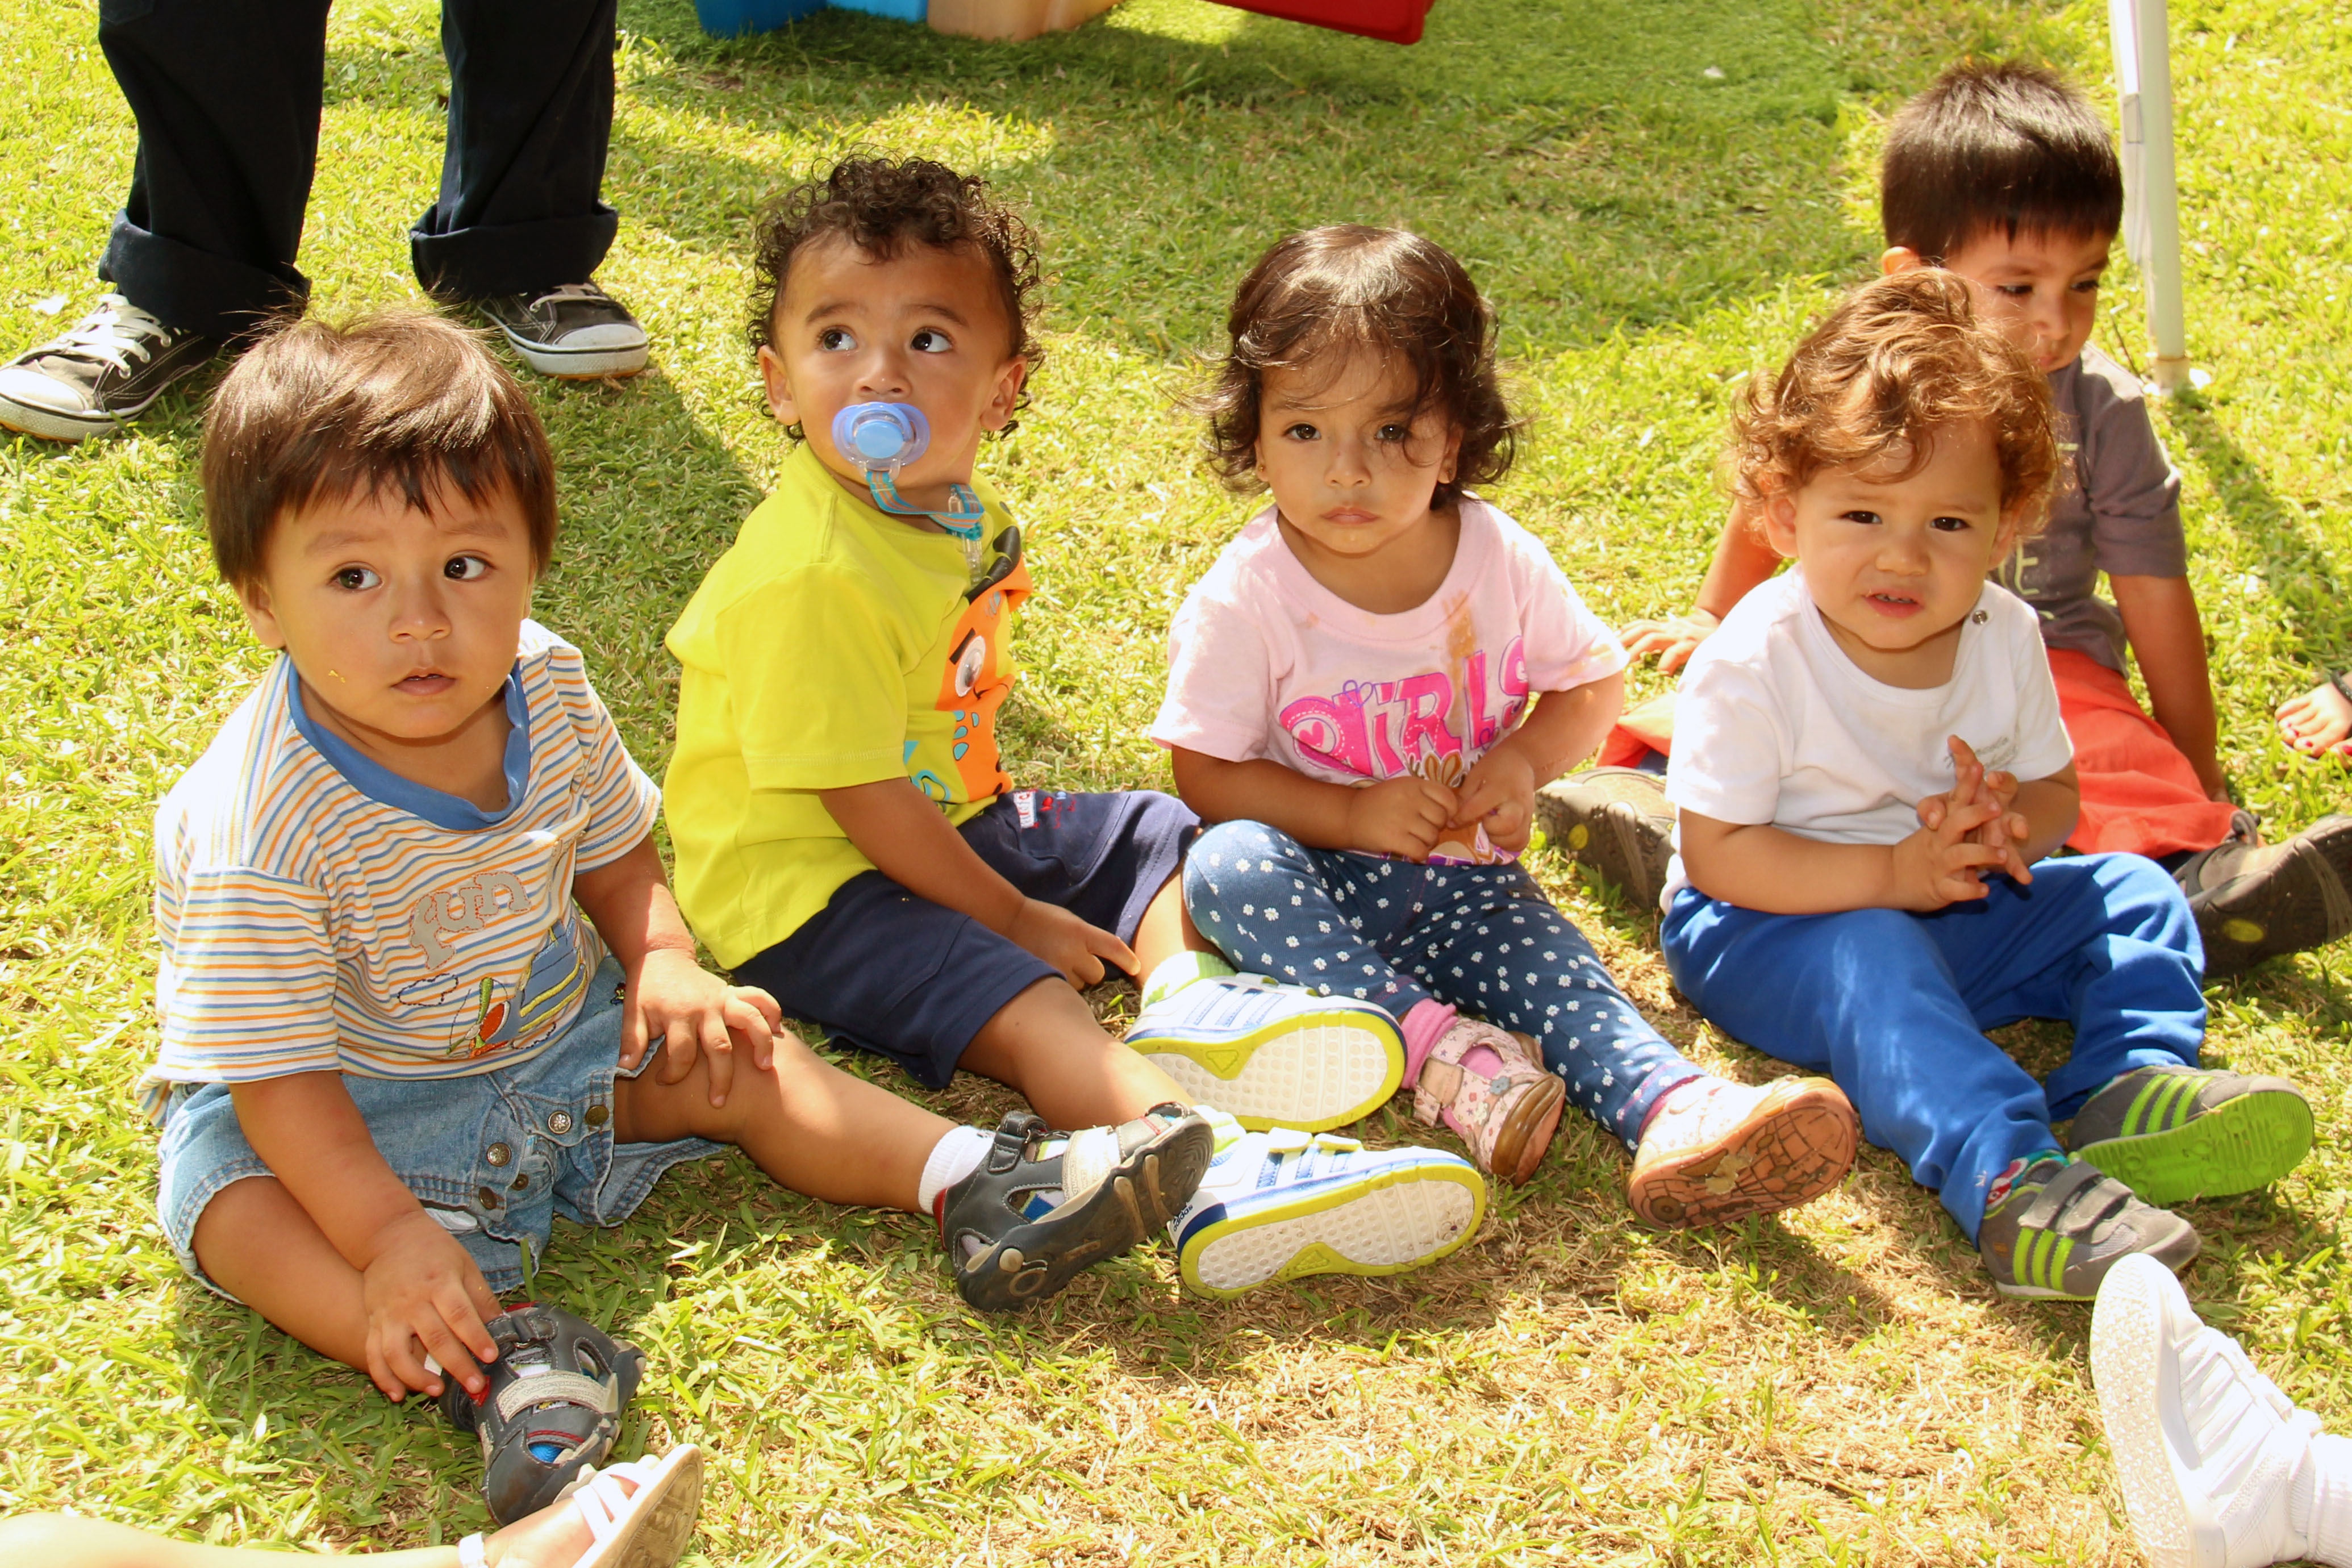
people, girl, play, community, park, child, picnic, family, angel, children, innocent, happy, playground, toddler, kindergarten, babies, caprice, family reunion